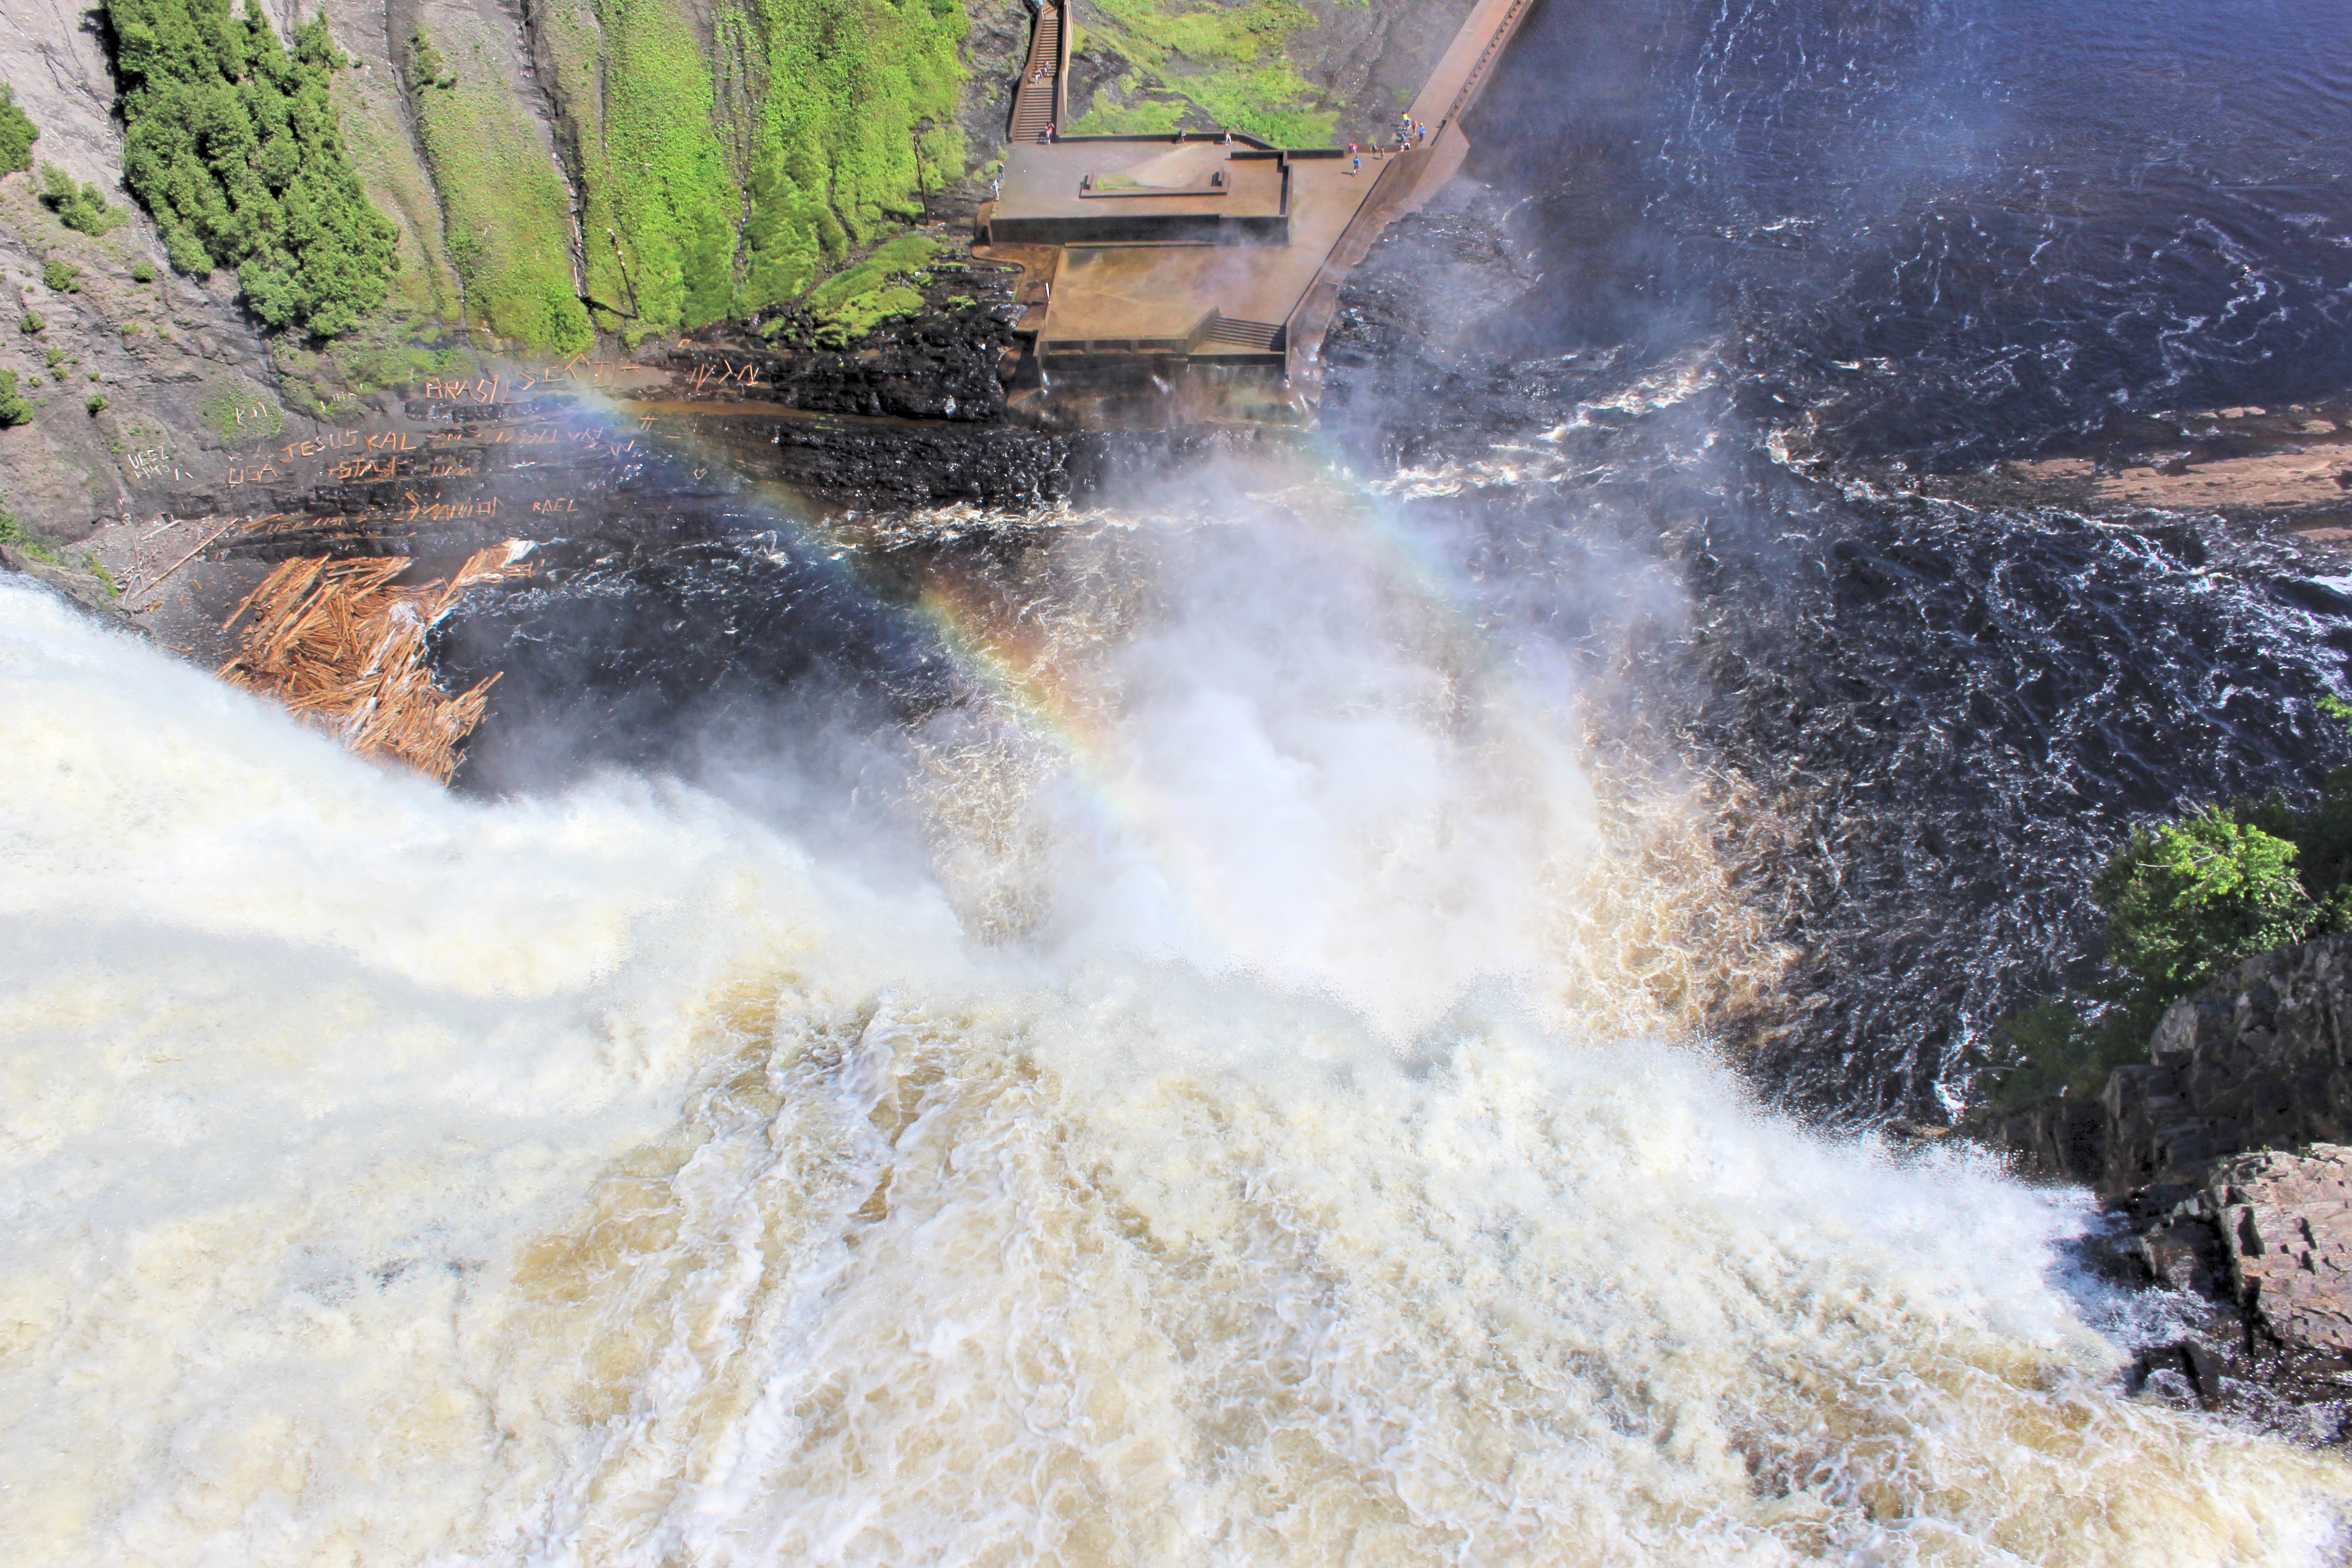
water, waterfall, river, stream, rapid, body of water, water feature, watercourse, landform, geological phenomenon